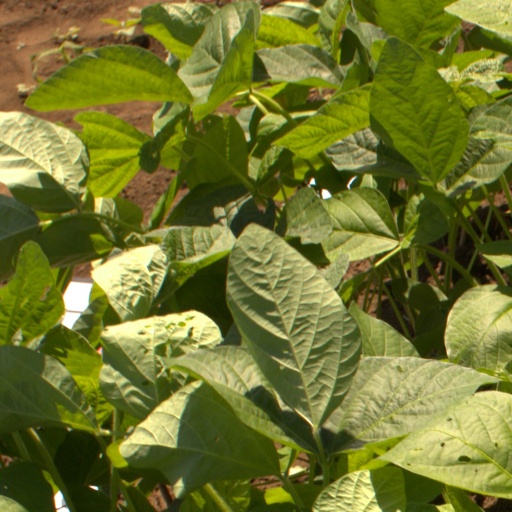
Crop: soybean